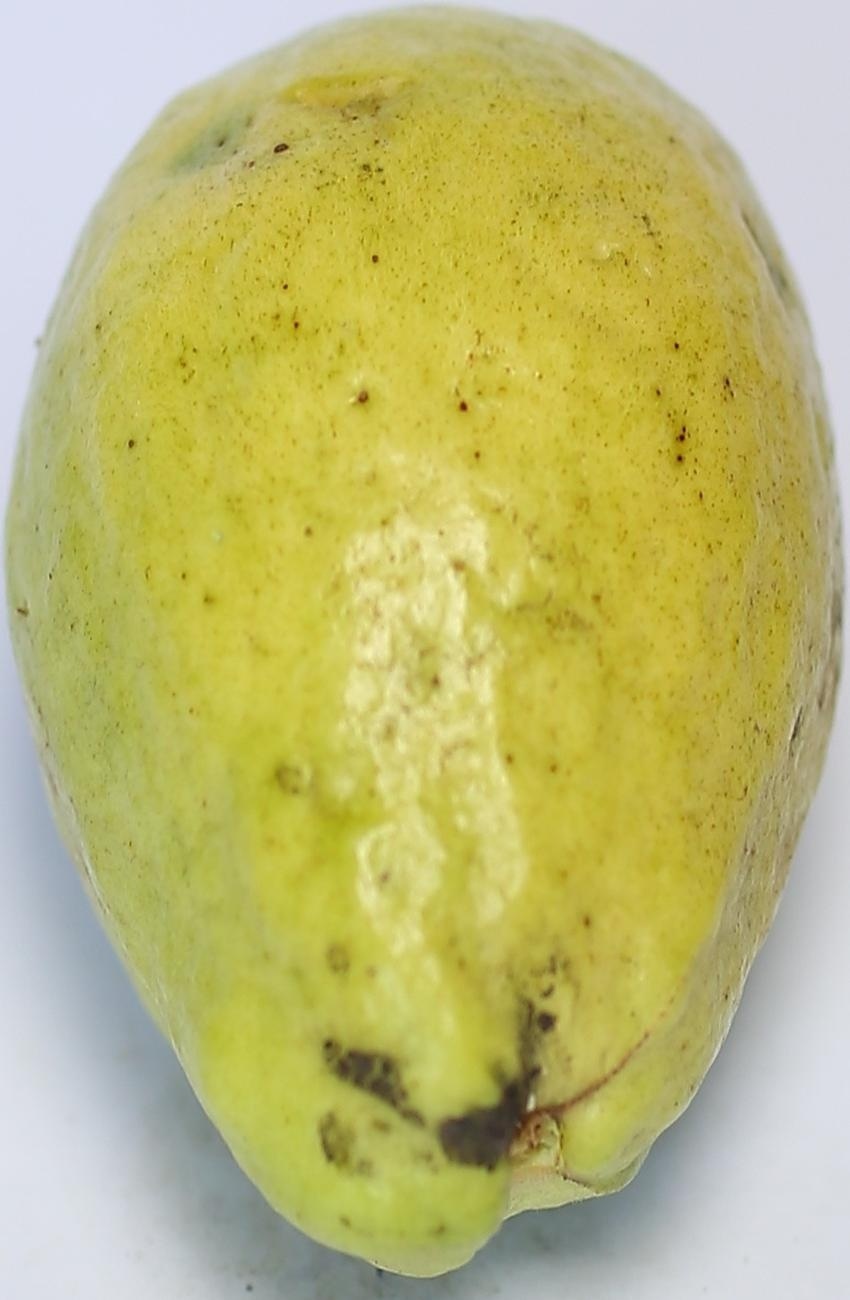
Maturity: mature-green
Variety: thadhrami